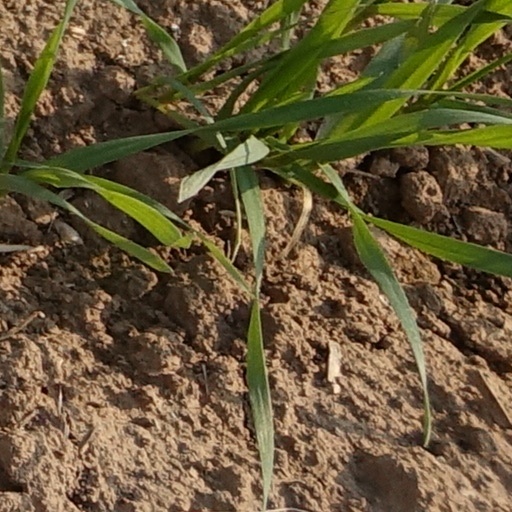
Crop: wheat